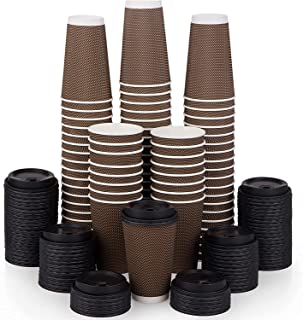
Label: paper